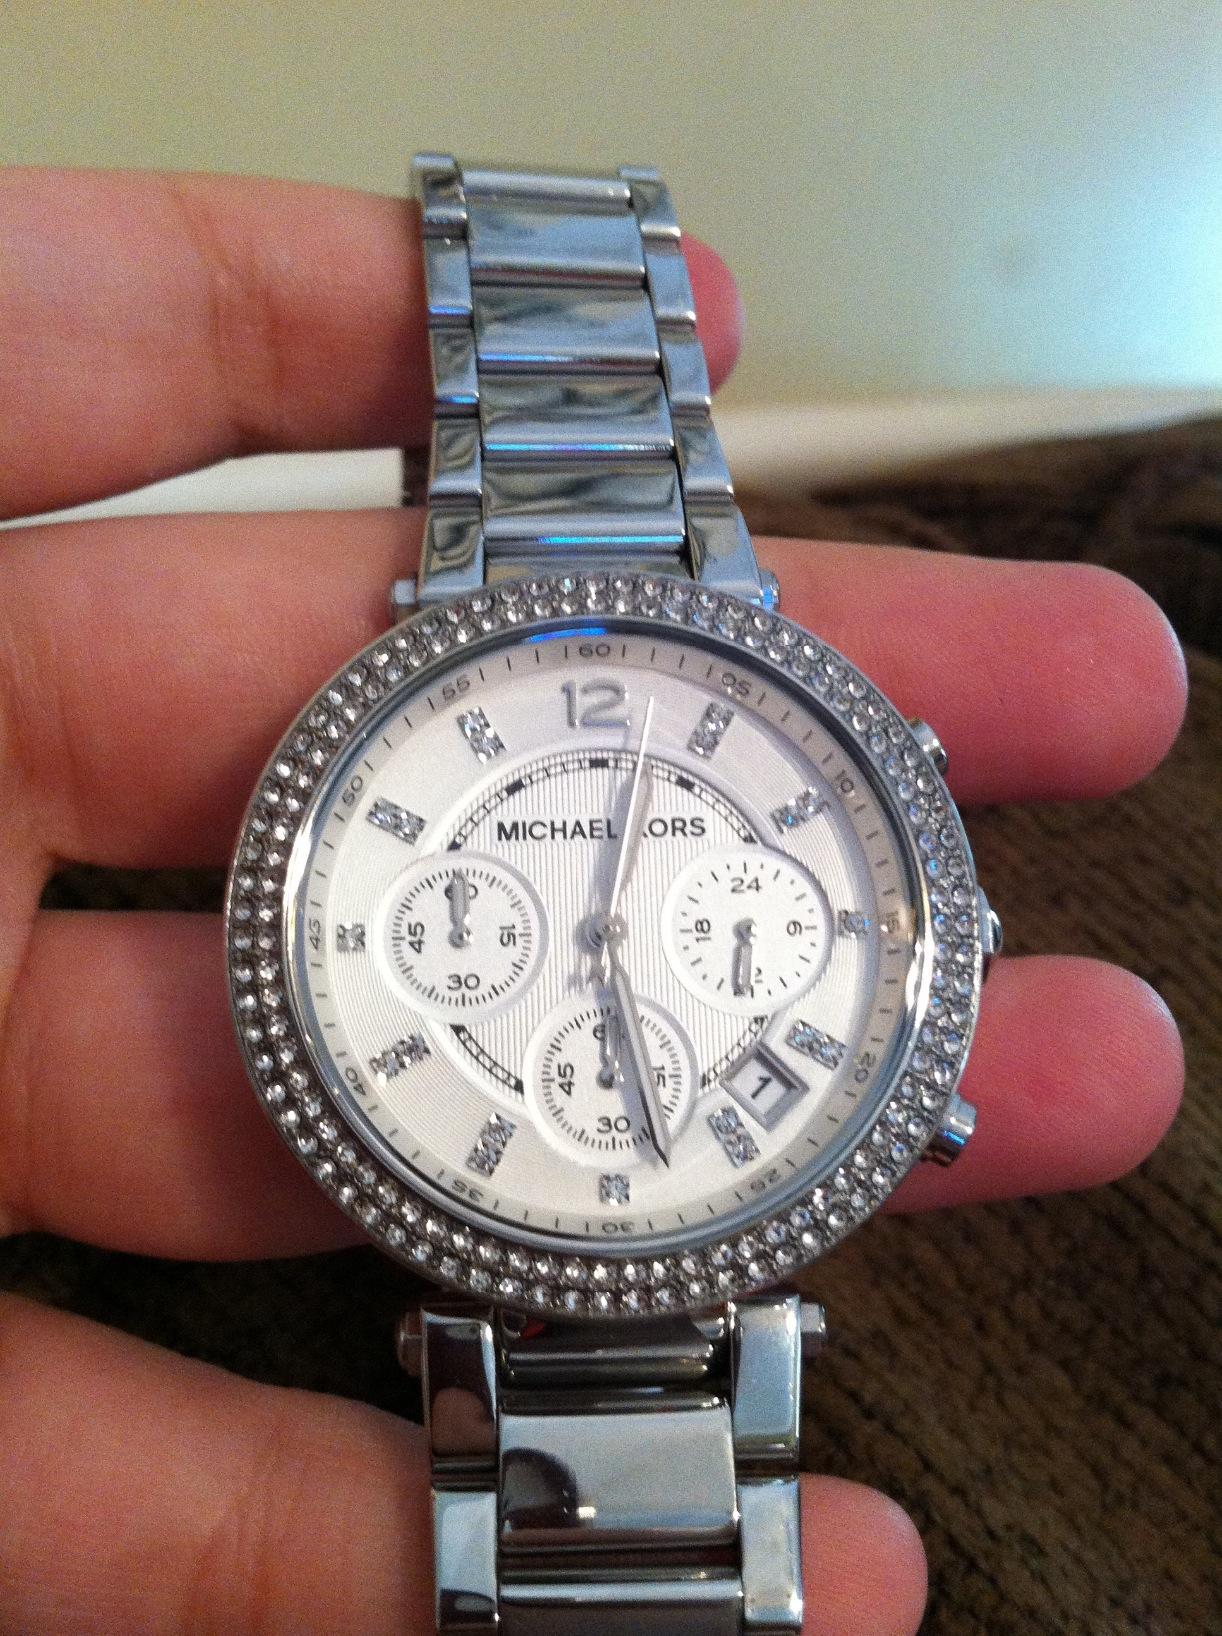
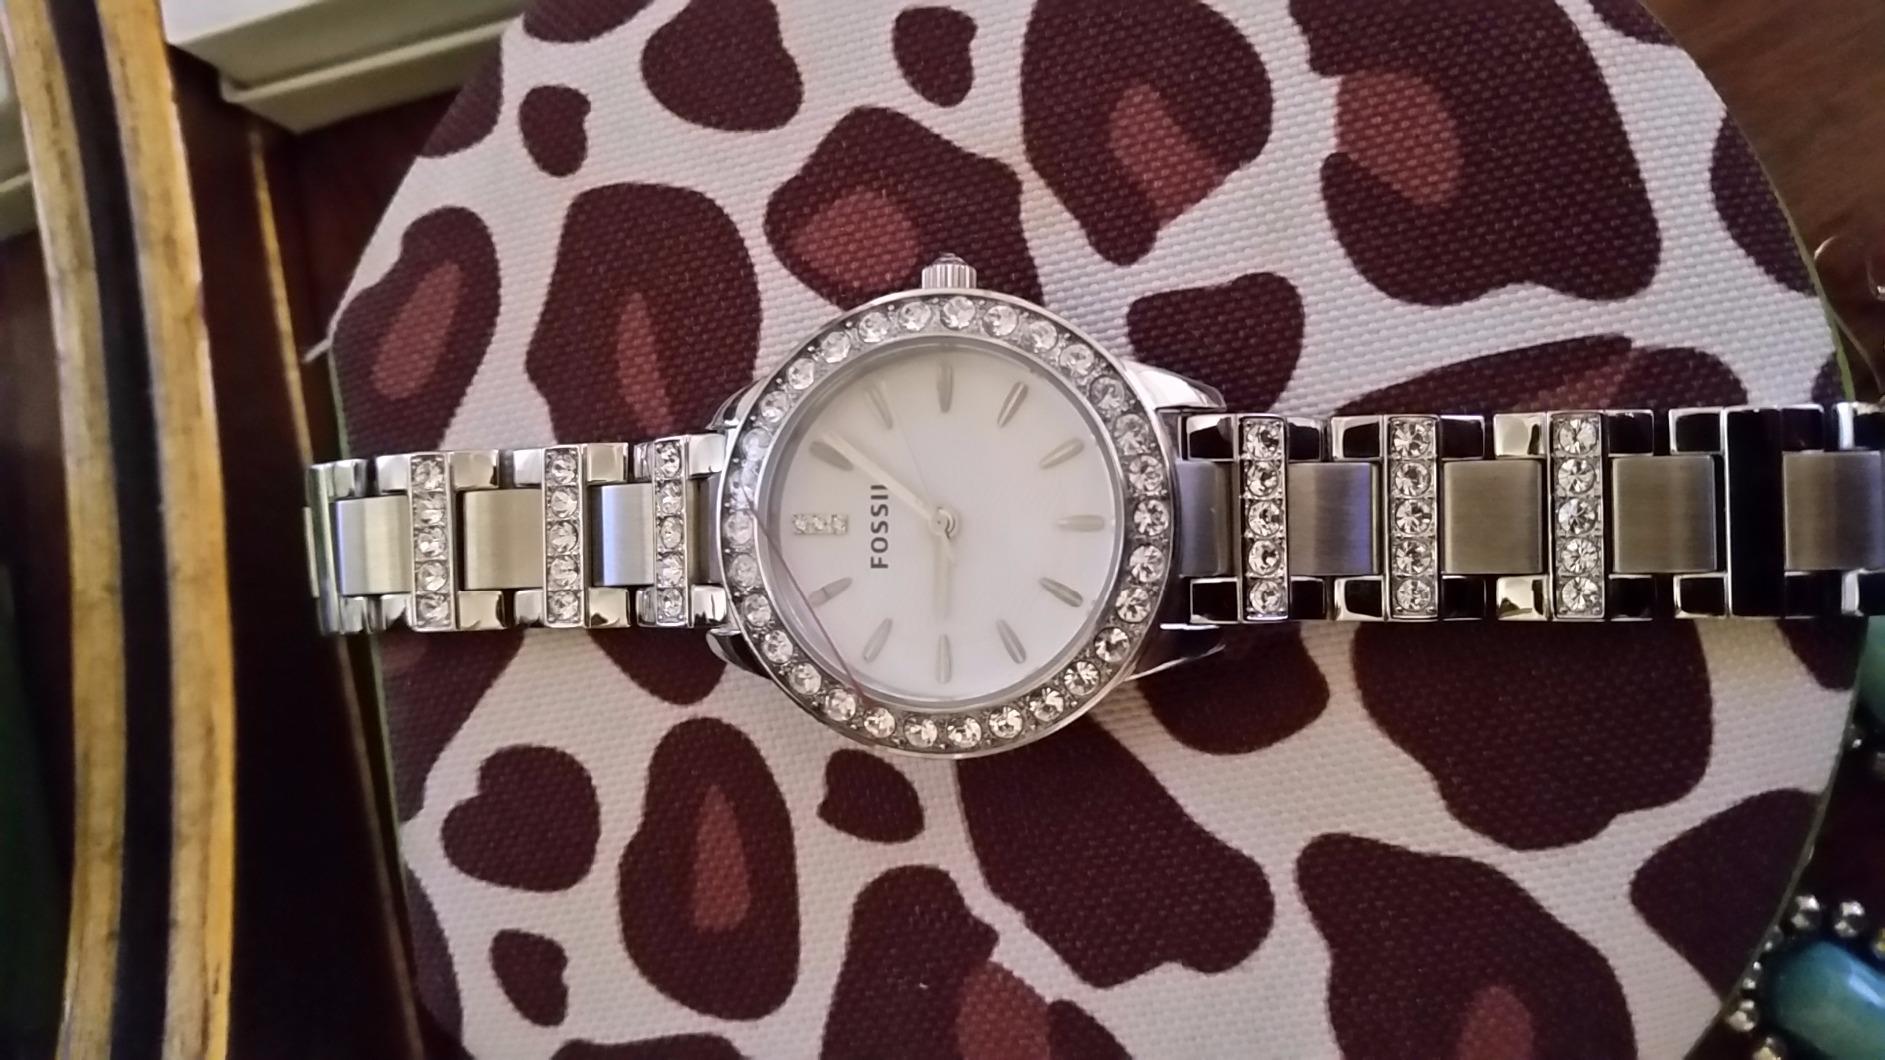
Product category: accessories_watch
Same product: no